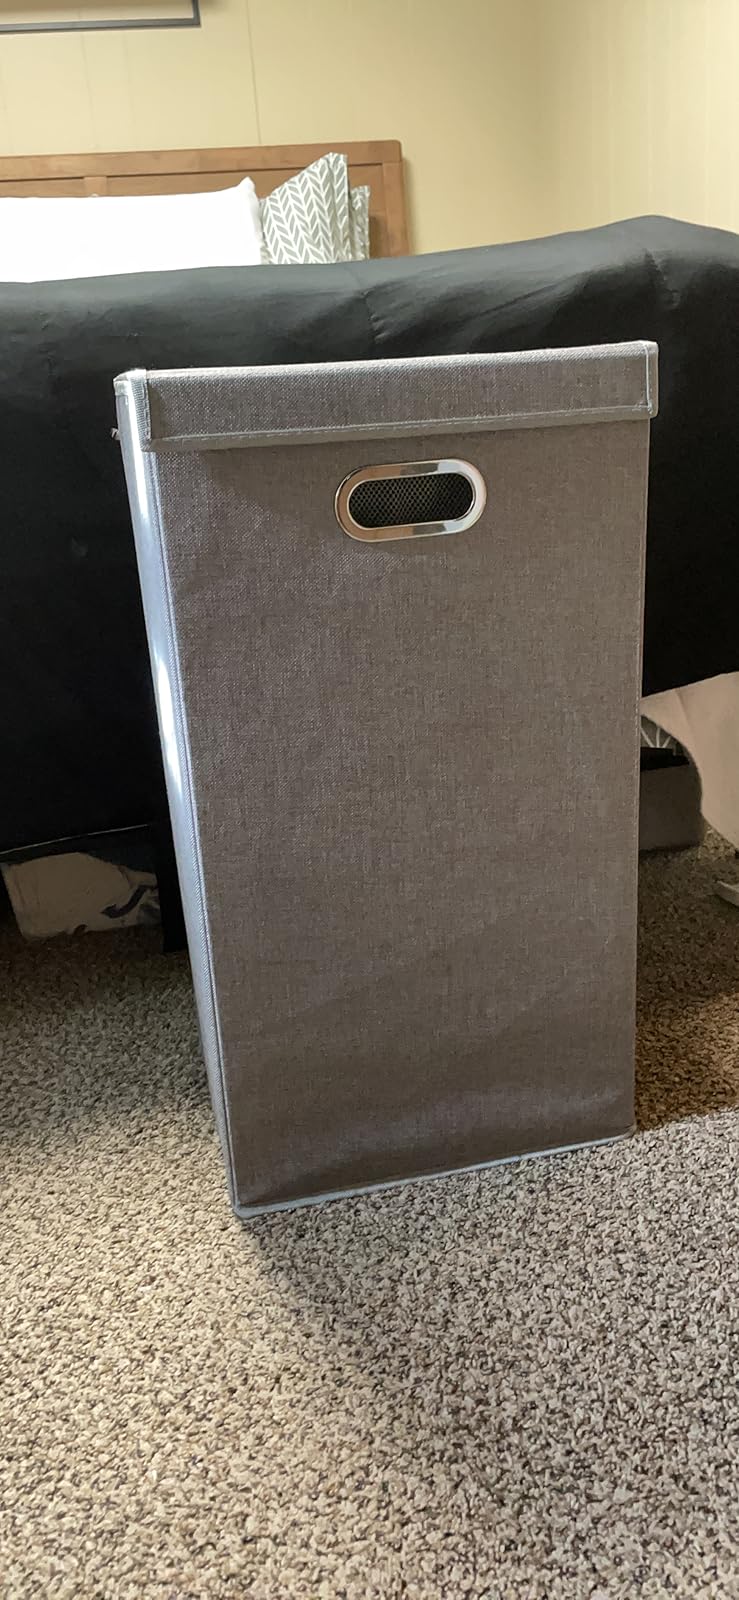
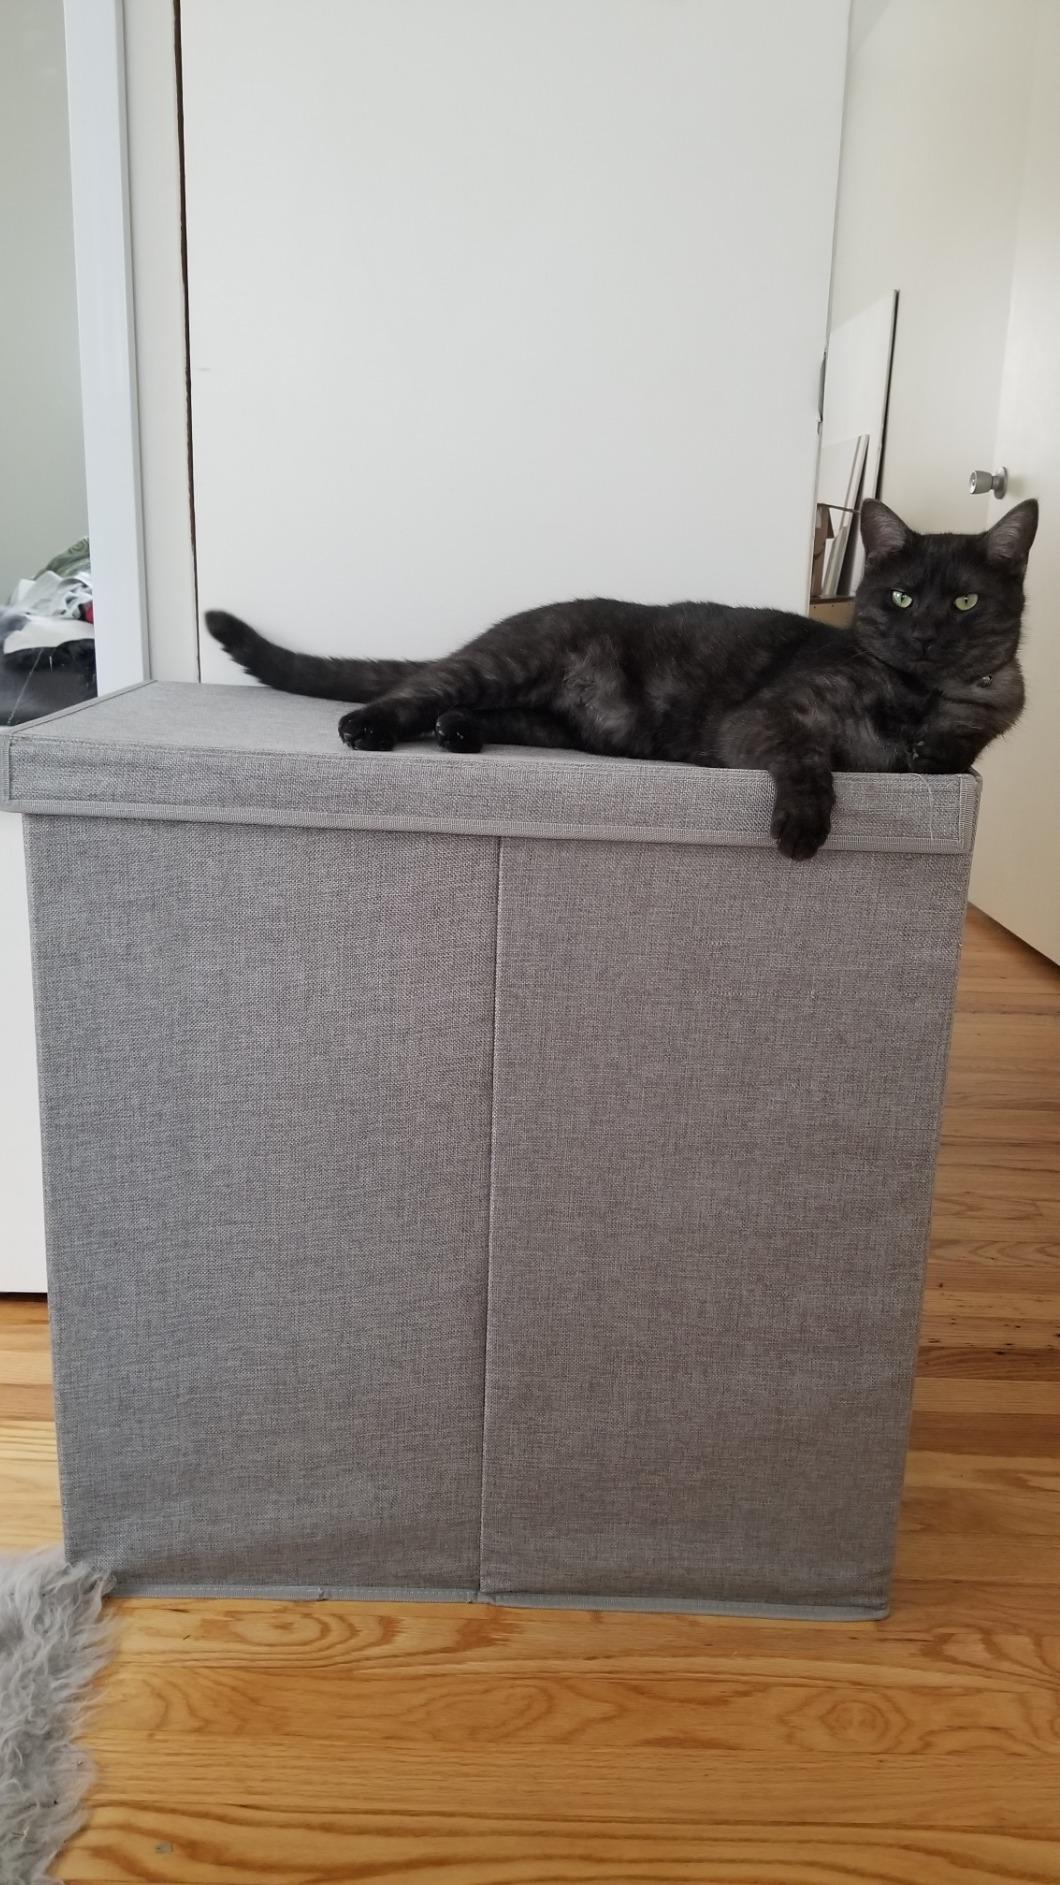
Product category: items_hamper
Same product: no